Migori County

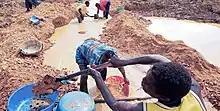

This is a 90 km gold belt that has been exploited for over 70 years by artisan miners using traditional method.